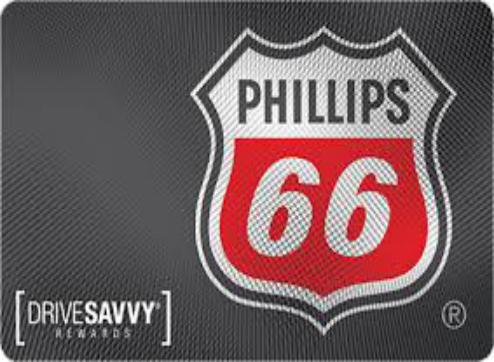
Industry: Transportation